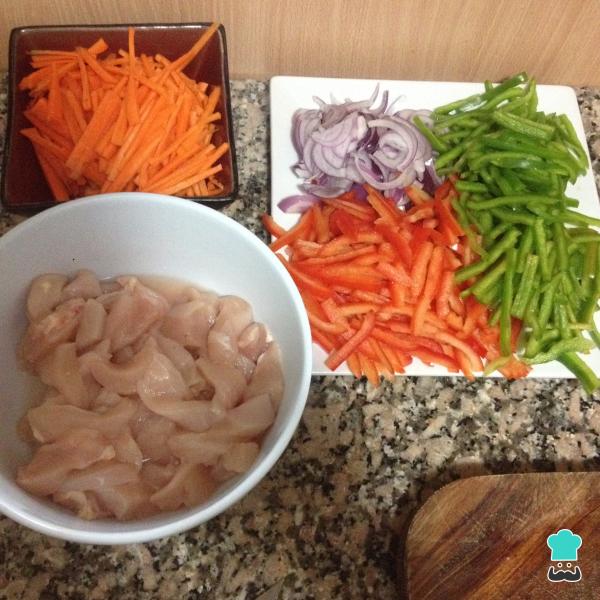
Lo primero que vamos a hacer es cortar el pollo en tiras, saltear y reservarlo. Cortamos todas las verduras en juliana, salteamos y juntamos con el pollo, salpimienta al gusto. Es importante respetar el orden de dureza de las verduras, así obtenemos una cocción pareja.Truco: Retirar las semillas del ají para que no quede tan picante.